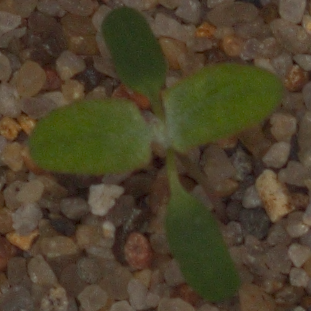
Label: fat_hen